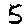
Label: 5